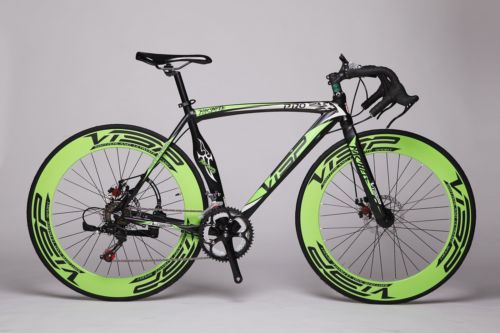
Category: bicycle